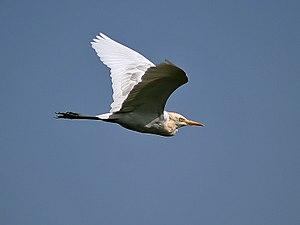
Bubulcus coromandus est une espèce d'oiseaux de la famille des ardéidés qui se trouve en Asie et en Océanie.